Treaty 6

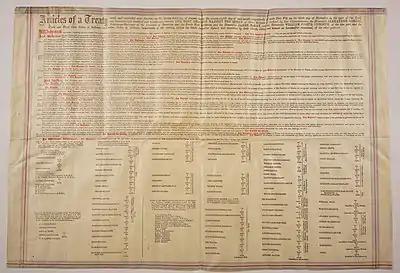
A presentation copy of the original Treaty No. 6 (1876 August 23). Printed on parchment. Text in black and red; blue and red border. Sourced from the University of Alberta Library's Bruce Peel Special Collections.

In exchange, for Indigenous lands, the federal government agreed to set up certain areas as "reserves" (i.e. protected from encroachment by white settlers). These lands no longer belong to the Indigenous peoples despite them living on it. The lands on which the Indigenous peoples lived, can be taken or sold by the government, but only with the consent of the natives peoples, or with compensation. In addition, the government promised to open schools for Indigenous children. Each reserve was to receive a school house, which would be built by the government. The idea of giving the Indigenous peoples an education was an attempt to help them become more successful in terms of communication with the settlers. It was also an attempt to help the Indigenous community understand how the Europeans lived, and to use their ways of living to help the Indigenous population thrive. However, education was optional on reserves for the beginning of the treaty. The federal government offered education if the Indigenous peoples should desire it, but it was not mandatory. Nevertheless, not long after the treaty was signed, Indigenous children were being forced to attend school despite the treaty stating that it was optional for children to attend. The sale of alcohol was also restricted on reserves.